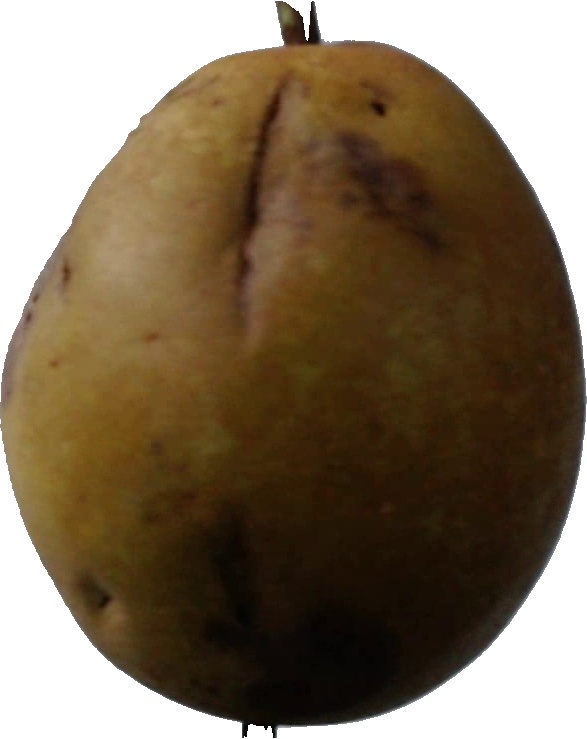
Label: pear_3